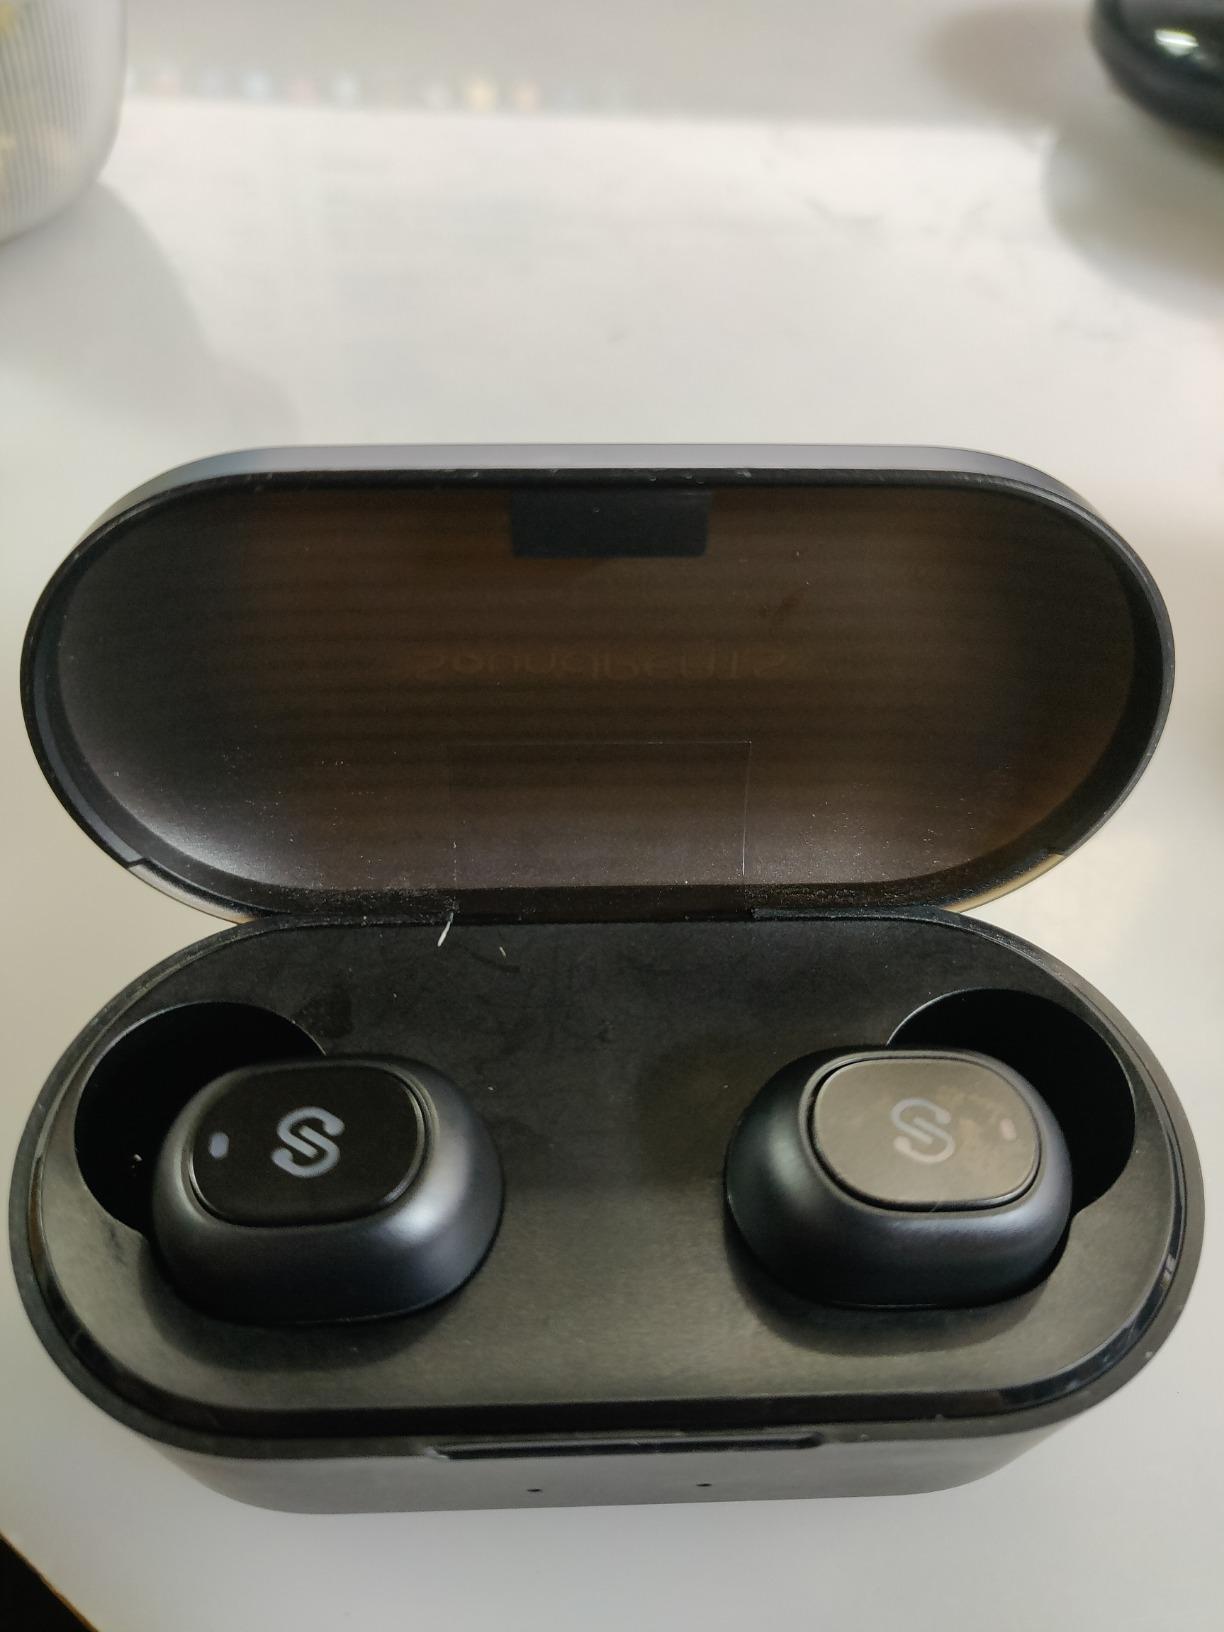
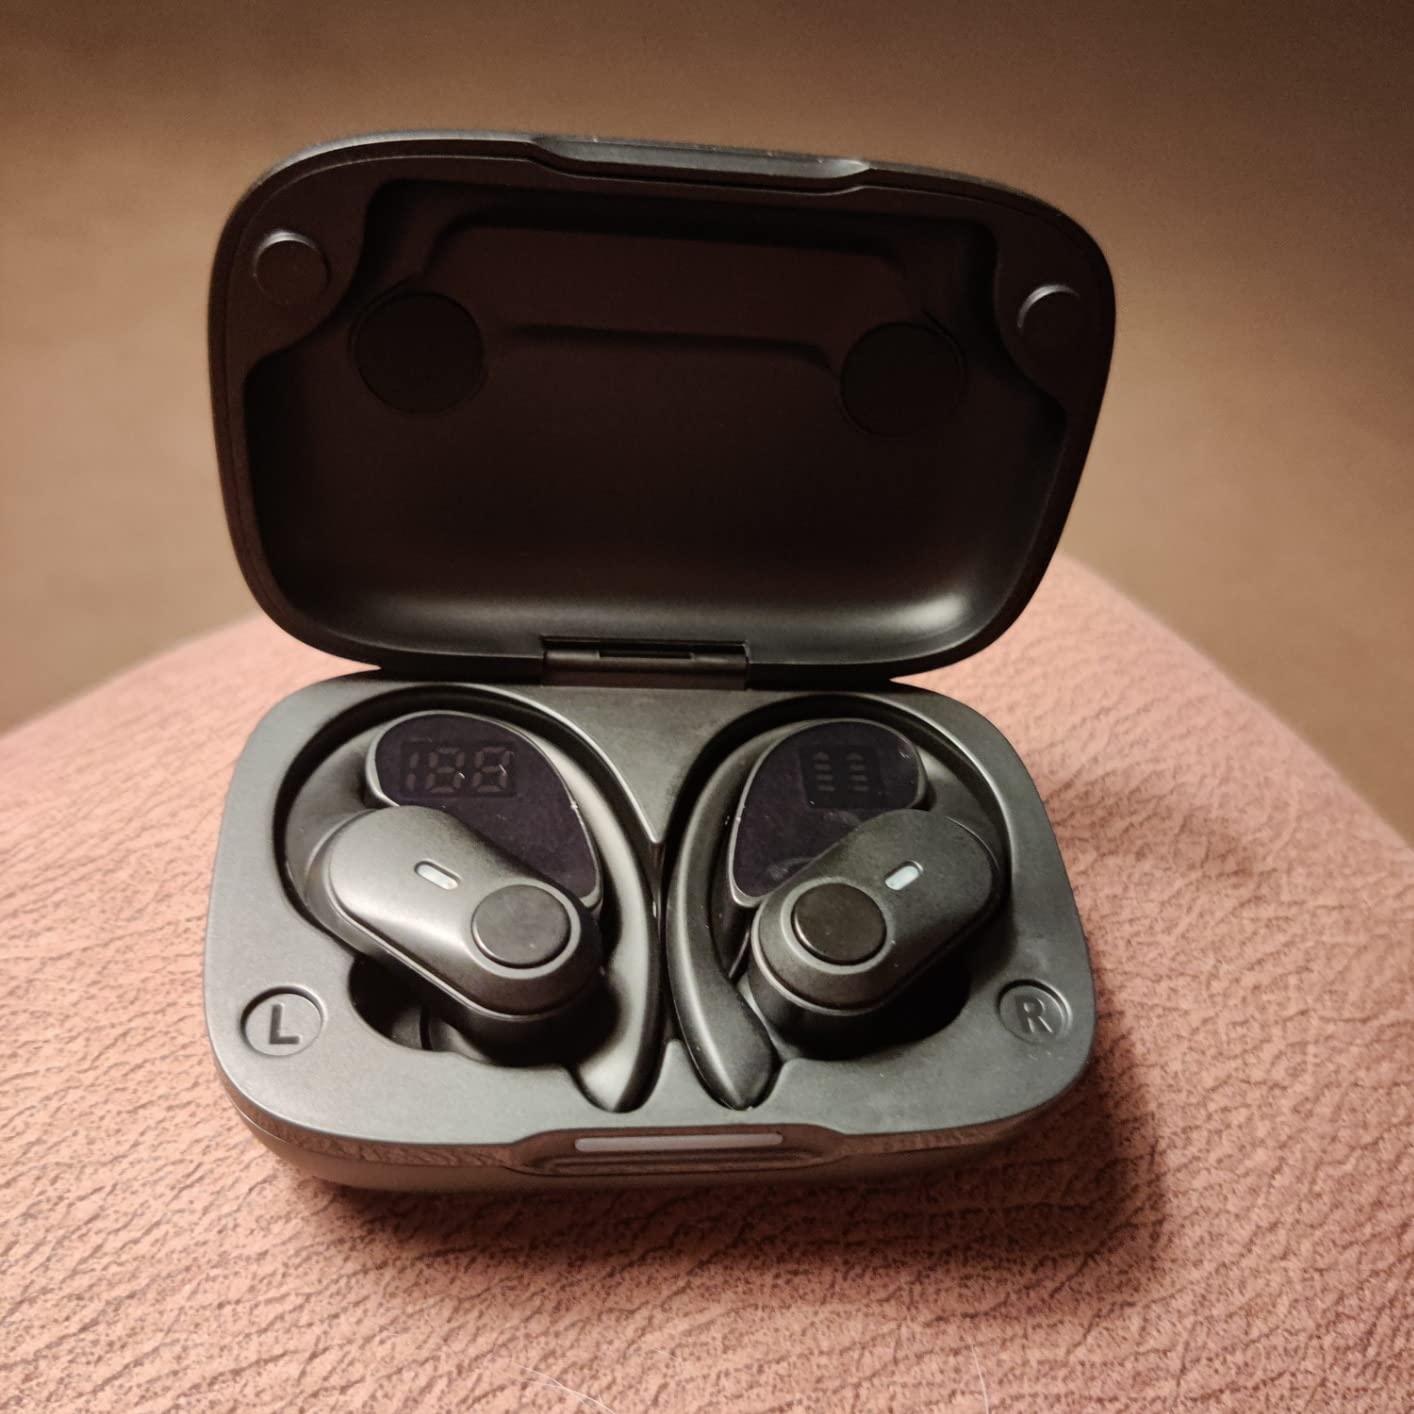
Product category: earbuds
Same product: no